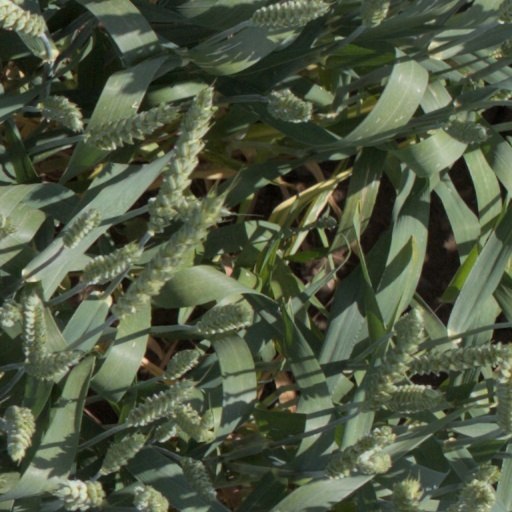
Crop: wheat